Alexander III of Russia

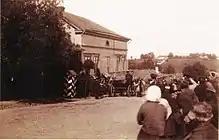
Alexander III arriving at Fontell House (also known as "The House of Emperor") for the first time on August 4, 1885, in Lappeenranta, Finland.

On the day of his assassination, Alexander II signed an ukaz setting up consultative commissions to advise the monarch. On ascending to the throne, however, Alexander III took Pobedonostsev's advice and cancelled the policy before its publication. He made it clear that his autocracy would not be limited.